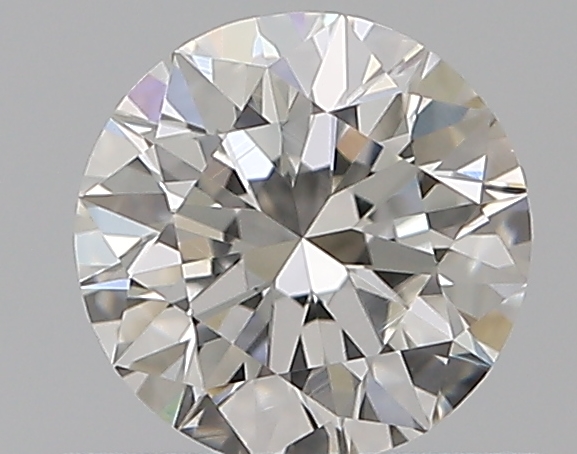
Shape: round
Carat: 0.5
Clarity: VS1
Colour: G
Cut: EX
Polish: EX
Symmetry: EX
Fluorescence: N
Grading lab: GIA
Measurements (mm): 5.05 x 5.08 x 3.17